Sterling Shepard

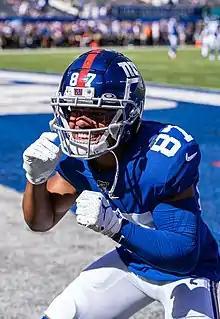
Shepard with the Giants in 2019

In Week 7, against the Atlanta Falcons, Shepard had five receptions for 167 yards. In Week 10 against the 49ers, Shepard had two catches for nine yards and the game-winning touchdown in the 27–23 win. Overall, he finished the 2018 season with 66 receptions for 872 yards and four touchdowns.